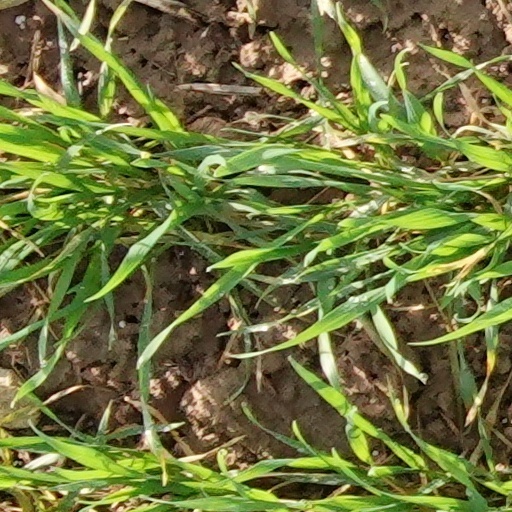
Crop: wheat